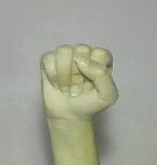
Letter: saad